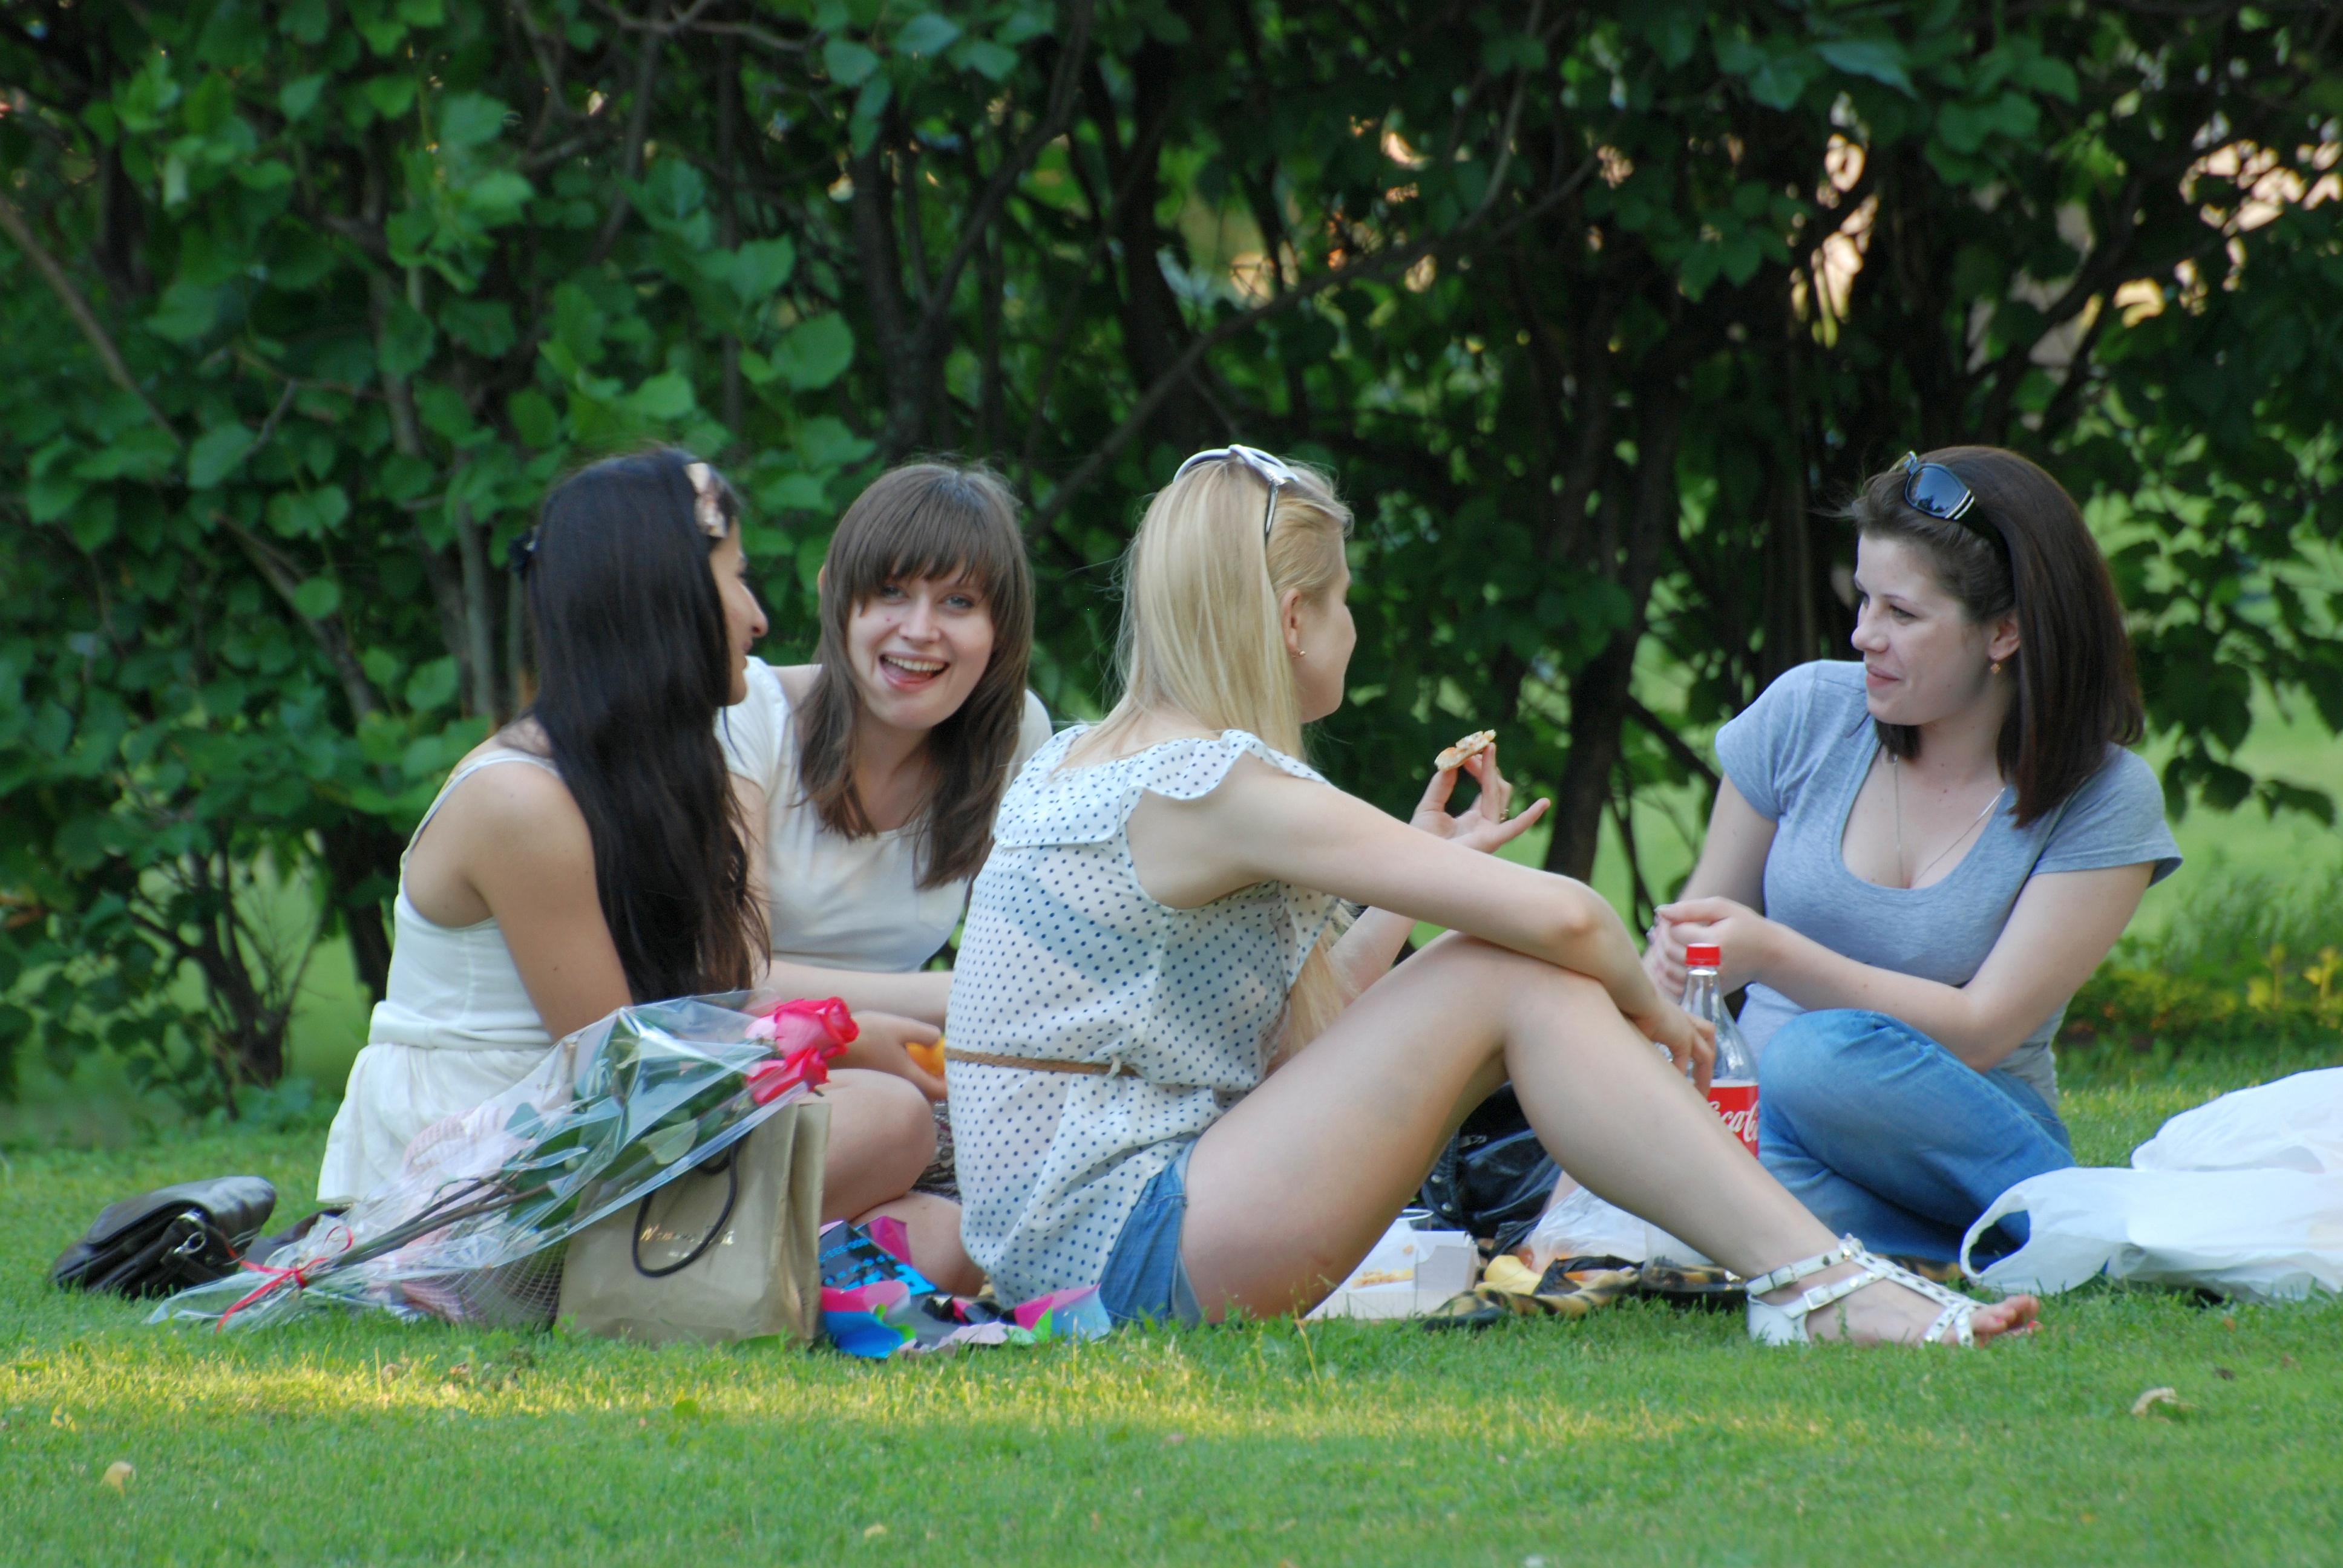
grass, person, people, girl, woman, lawn, meadow, park, nikon, lady, picnic, family, candid, girls, women, moscow, gorkypark, nikkor, russia, d80, moskau, nikond80, moscou, 70300mmf4556gvr, portrait photography